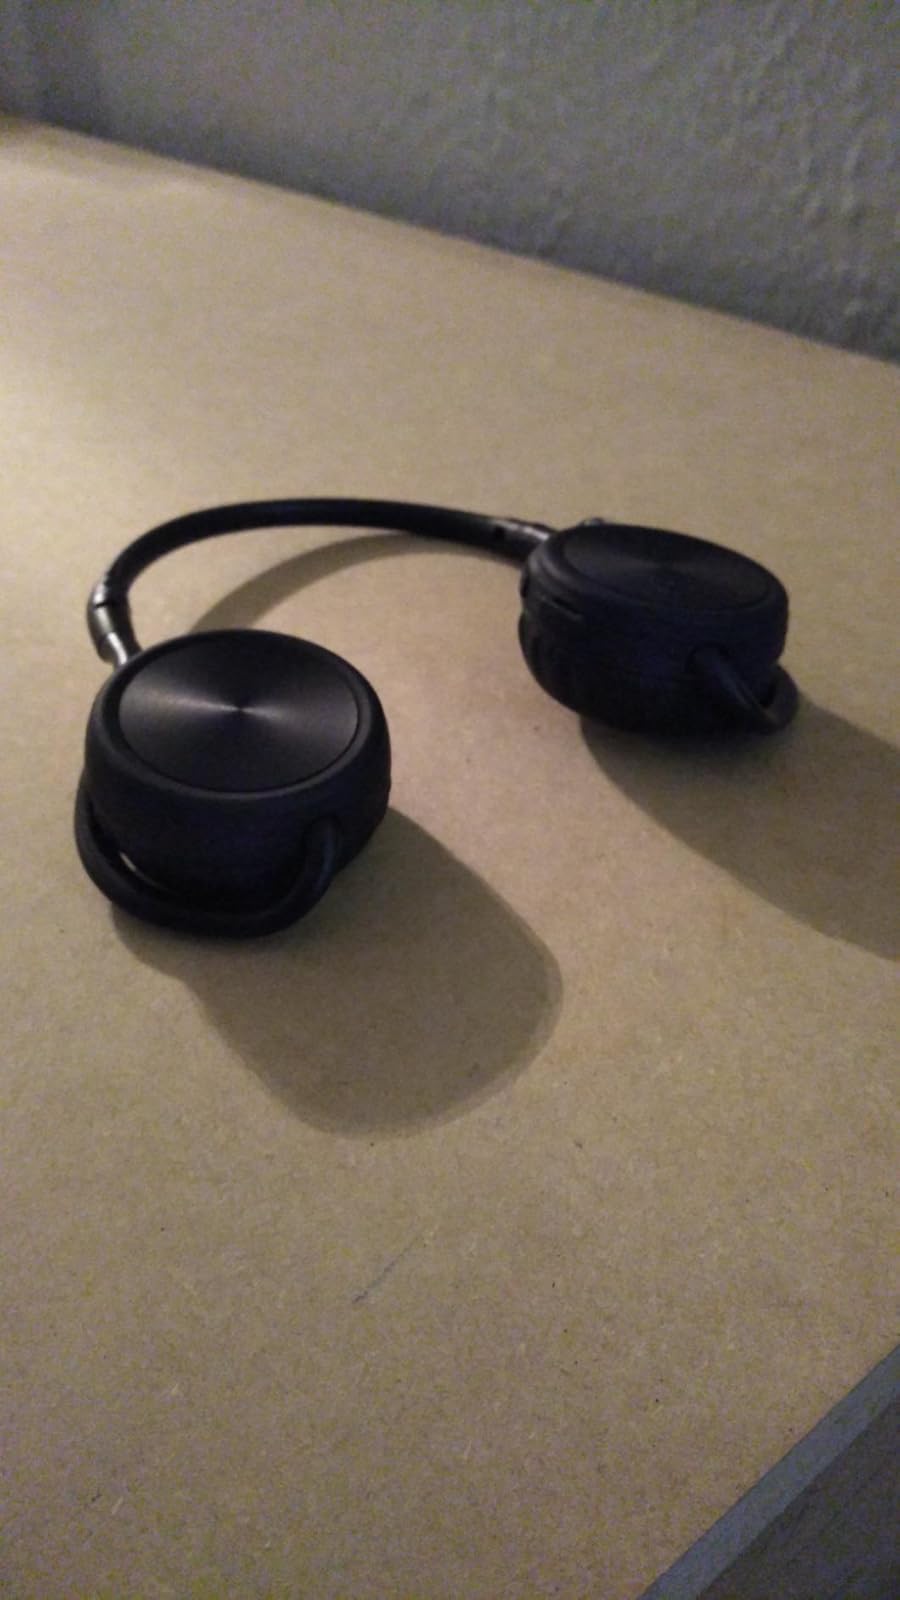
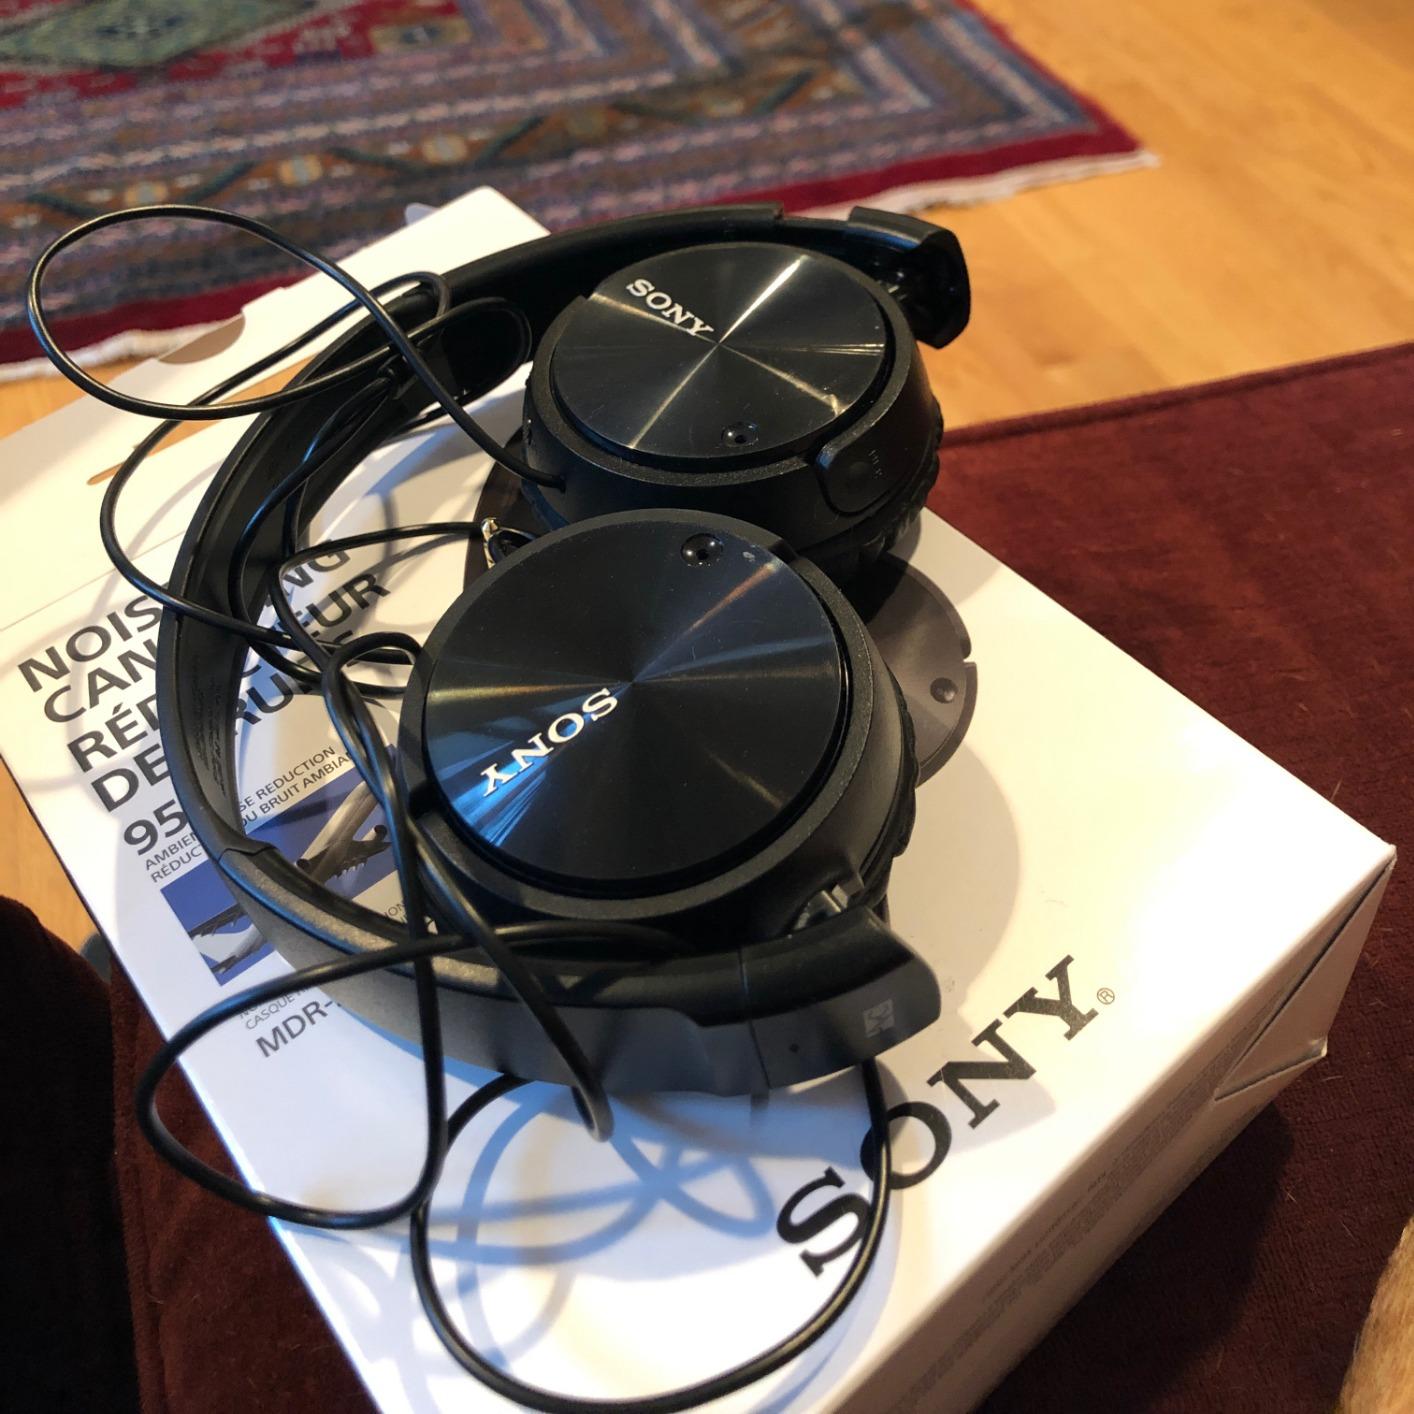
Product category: headphones
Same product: no